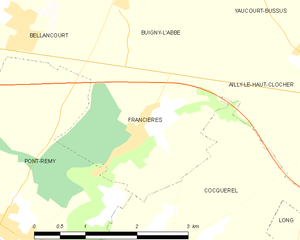
Carte des communes françaises Francières